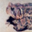
Label: frog